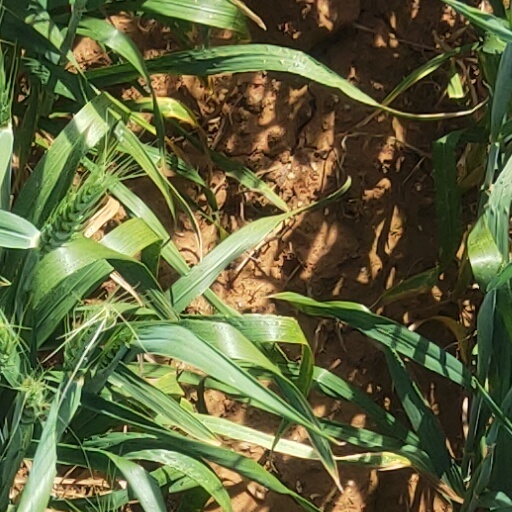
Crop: wheat